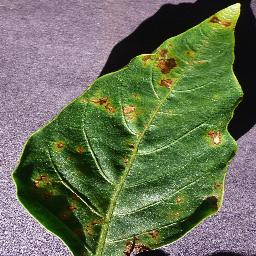
Label: Pepper,_bell___Bacterial_spot